Bread

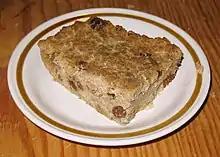
Bread pudding

Bread can be served at many temperatures; once baked, it can subsequently be toasted. It is most commonly eaten with the hands, either by itself or as a carrier for other foods. Bread can be spread with butter, dipped into liquids such as gravy, olive oil, or soup; it can be topped with various sweet and savory spreads, or used to make sandwiches containing meats, cheeses, vegetables, and condiments.